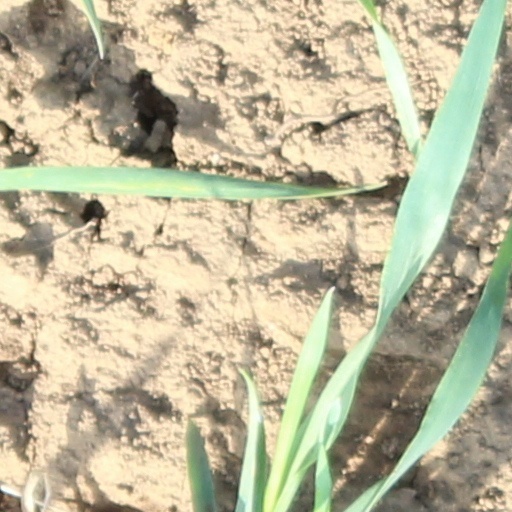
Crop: wheat